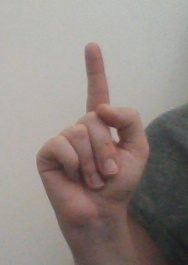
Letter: bb